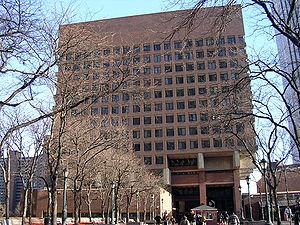
Le New York City Police Department ou NYPD est le service de police de la ville de New York, aux États-Unis. Fondé en 1845, le NYPD est l'un des premiers services de police du pays, ainsi que le plus important service de police municipale en termes d'effectif. Il est chargé du respect de la loi et de la lutte contre la criminalité sur l'ensemble des cinq arrondissements de la ville de New York. Lors de sa création, au XIXᵉ siècle, le NYPD prit pour modèle le Metropolitan Police Service de Londres. Depuis, 1973, son quartier général se situe au 1 Police Plaza dans le quartier de Lower Manhattan.
Le One Police Plaza est le quartier général du New York City Police Department, situé sur Park Row dans le quartier de Civic Center, à Manhattan, près de l'hôtel de ville de New York et du pont de Brooklyn. Le 1PP remplace l'ancien siège du NYPD situé au 240 Centre Street, à environ 1 milles plus au nord.